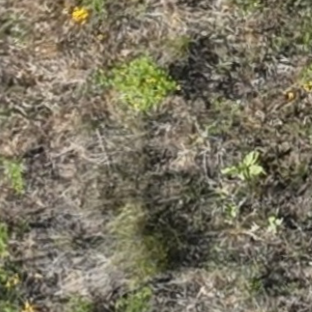
Month: july